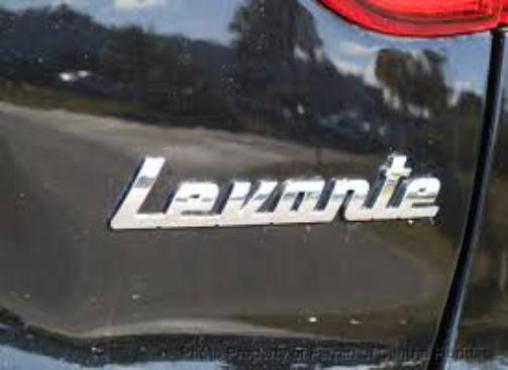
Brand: levante
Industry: Transportation